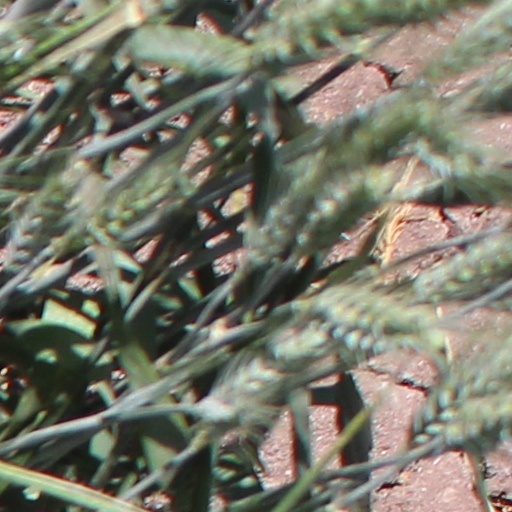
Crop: wheat